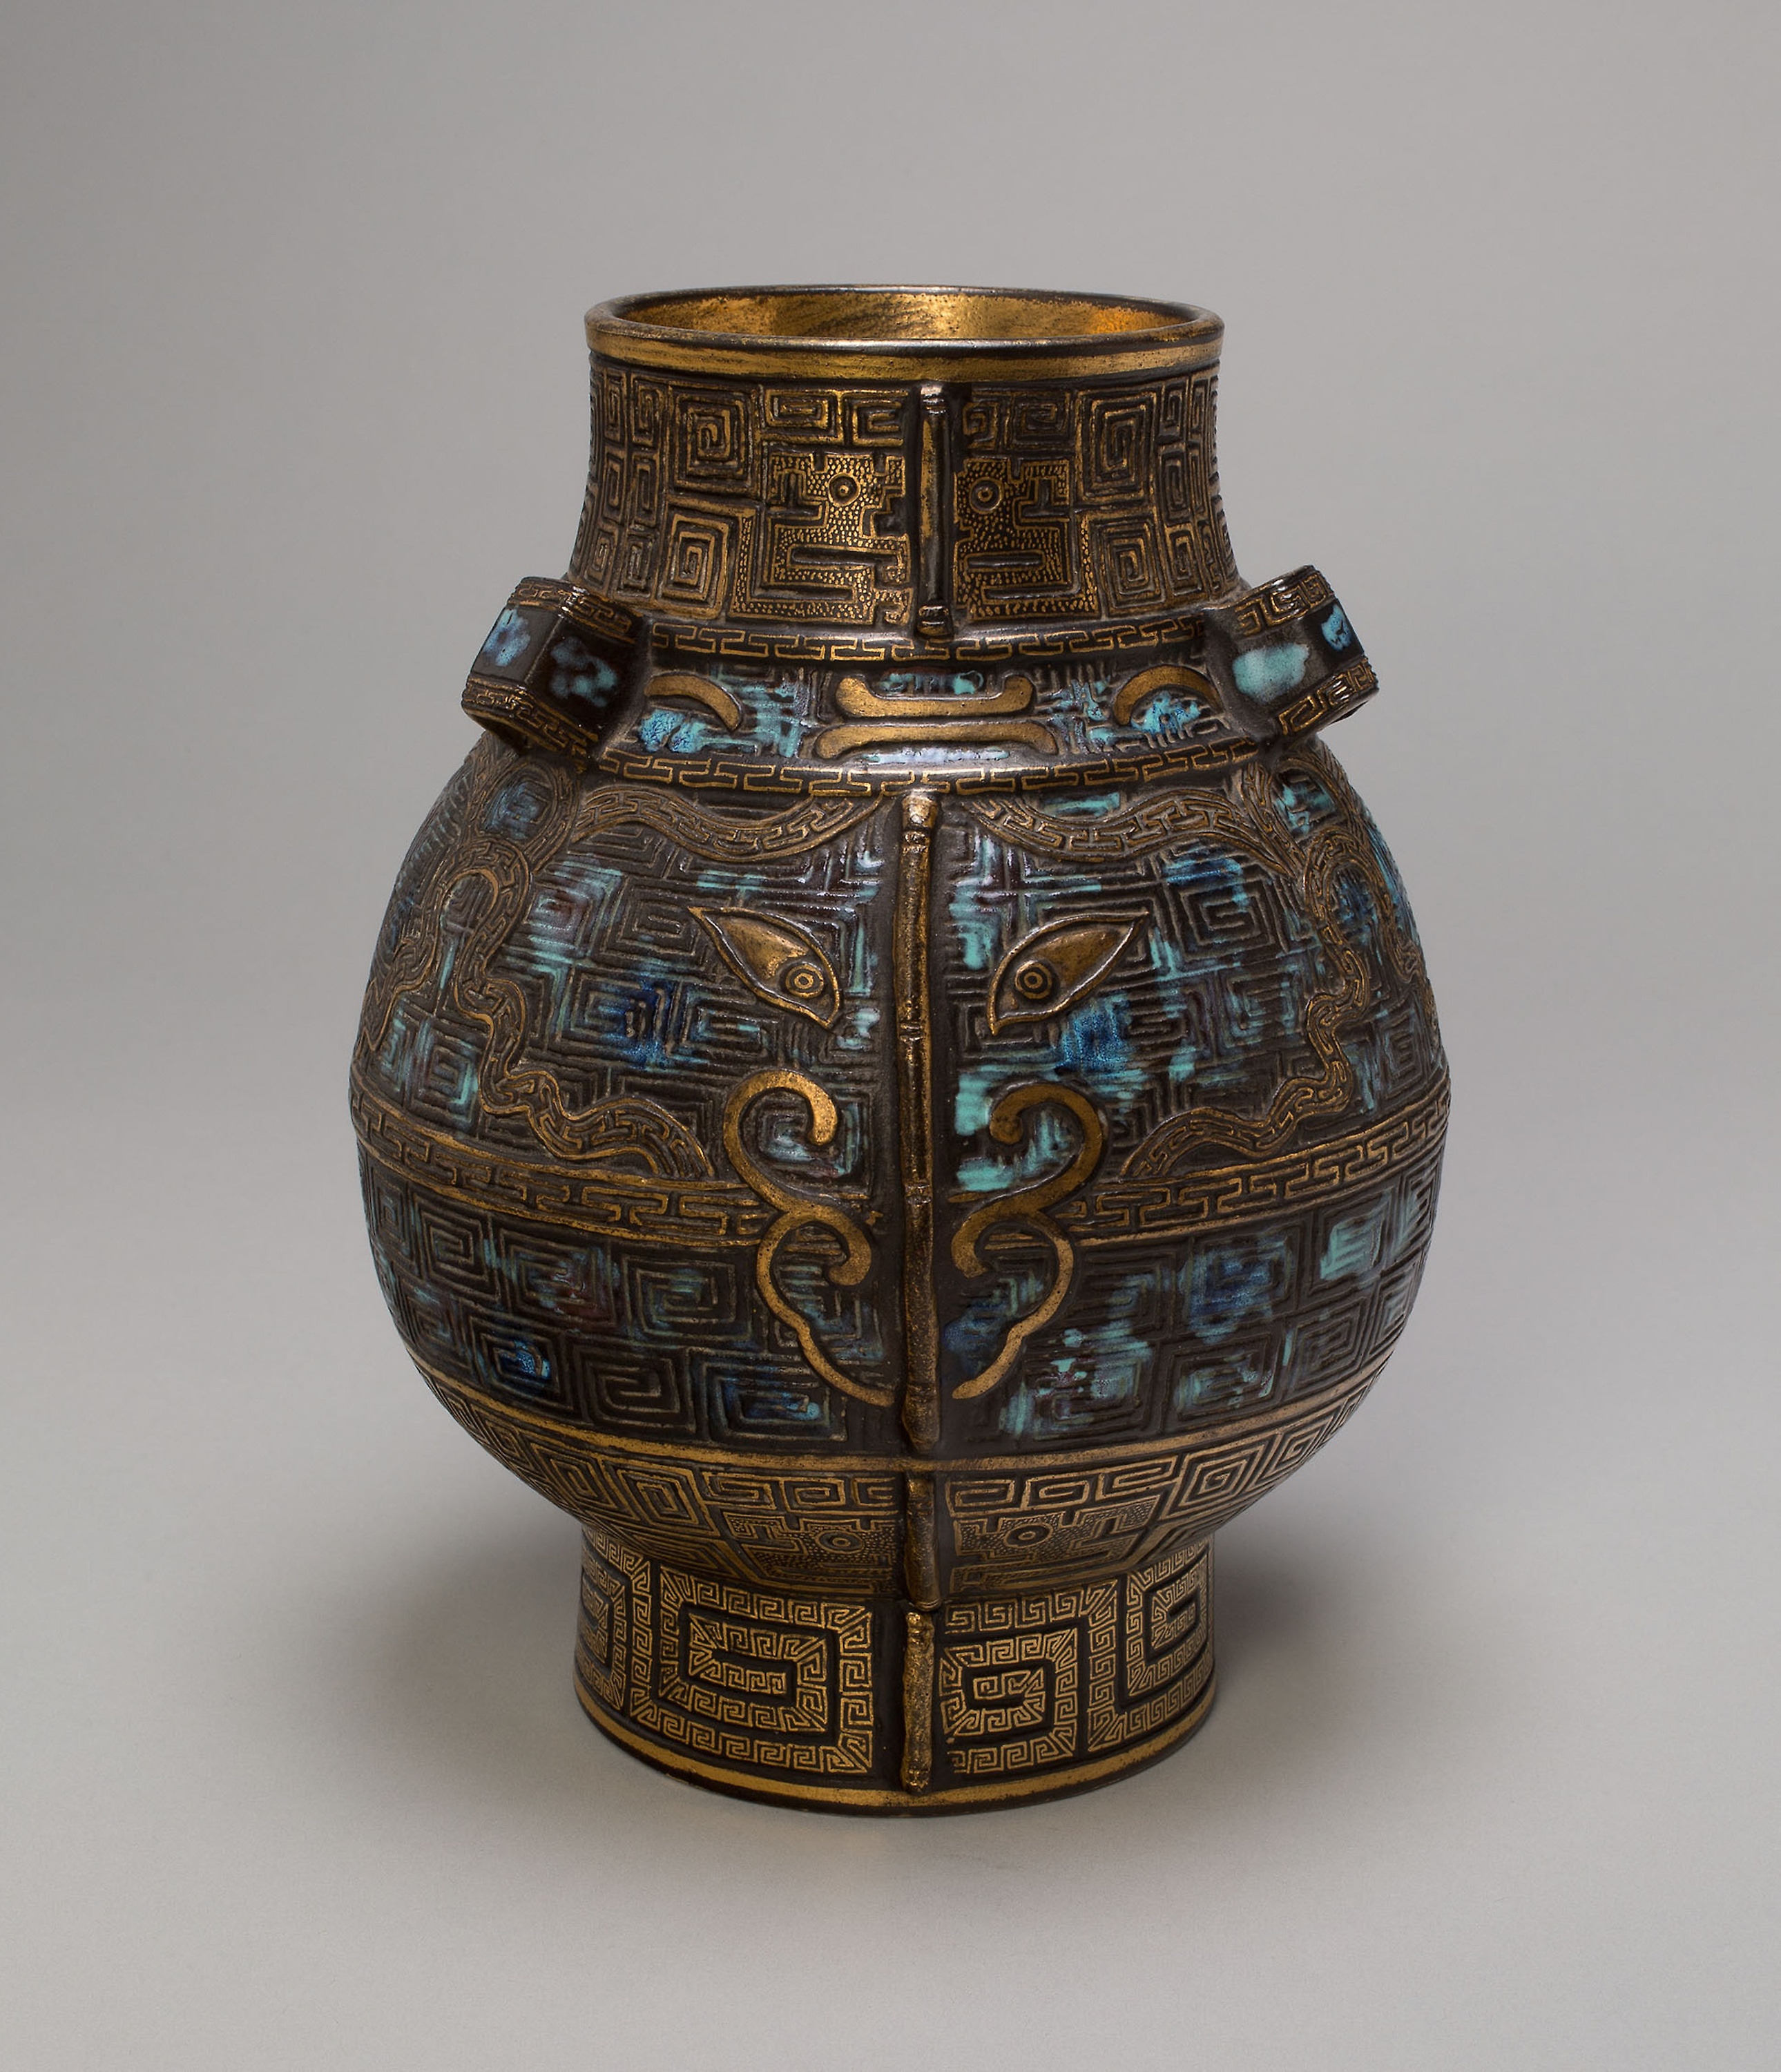
earthenware, artifact, urn, brass, ceramic, antique, pottery, metal, vase, bronze, art, ancient history